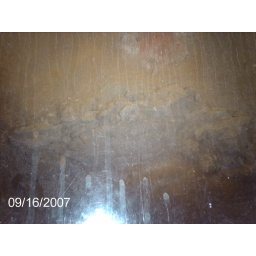
Excavation of the ground around Ben Franklin's house